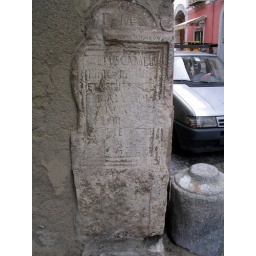
A Latin inscription built into the wall of a building in Capua (CE), Italy.